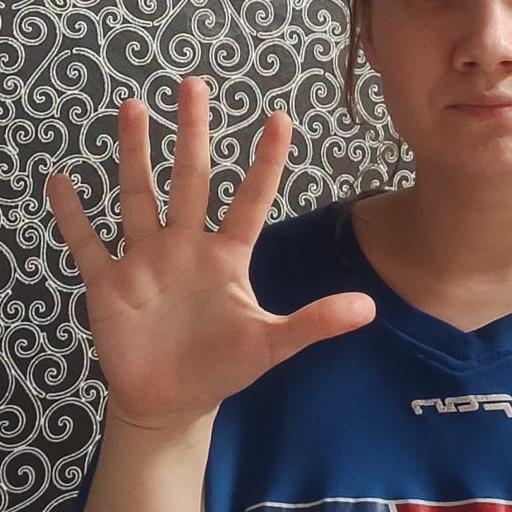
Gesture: palm